Sheikh Abdi Abikar Gafle

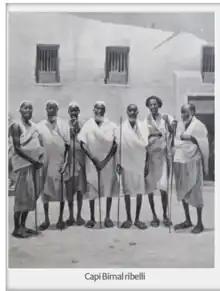
Biimaal rebel leaders in Merca

Sheikh Abdi Abukar Gaafle, Somali: (Sheekh Cabdi Gaafle), was a leader of the Biimaal Revolt against Italian occupation of southern Somalia. Born in Armadow (Ceelwareegow) near Marka District, Somalia in 1852, he died in 1922 in Laantabuur, Raaxoole District, Somalia. He is described as one of the best known resistance leaders in the history of southern Somalia.